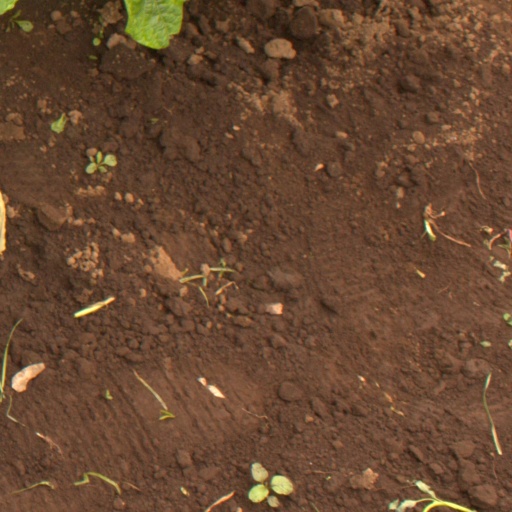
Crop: soybean